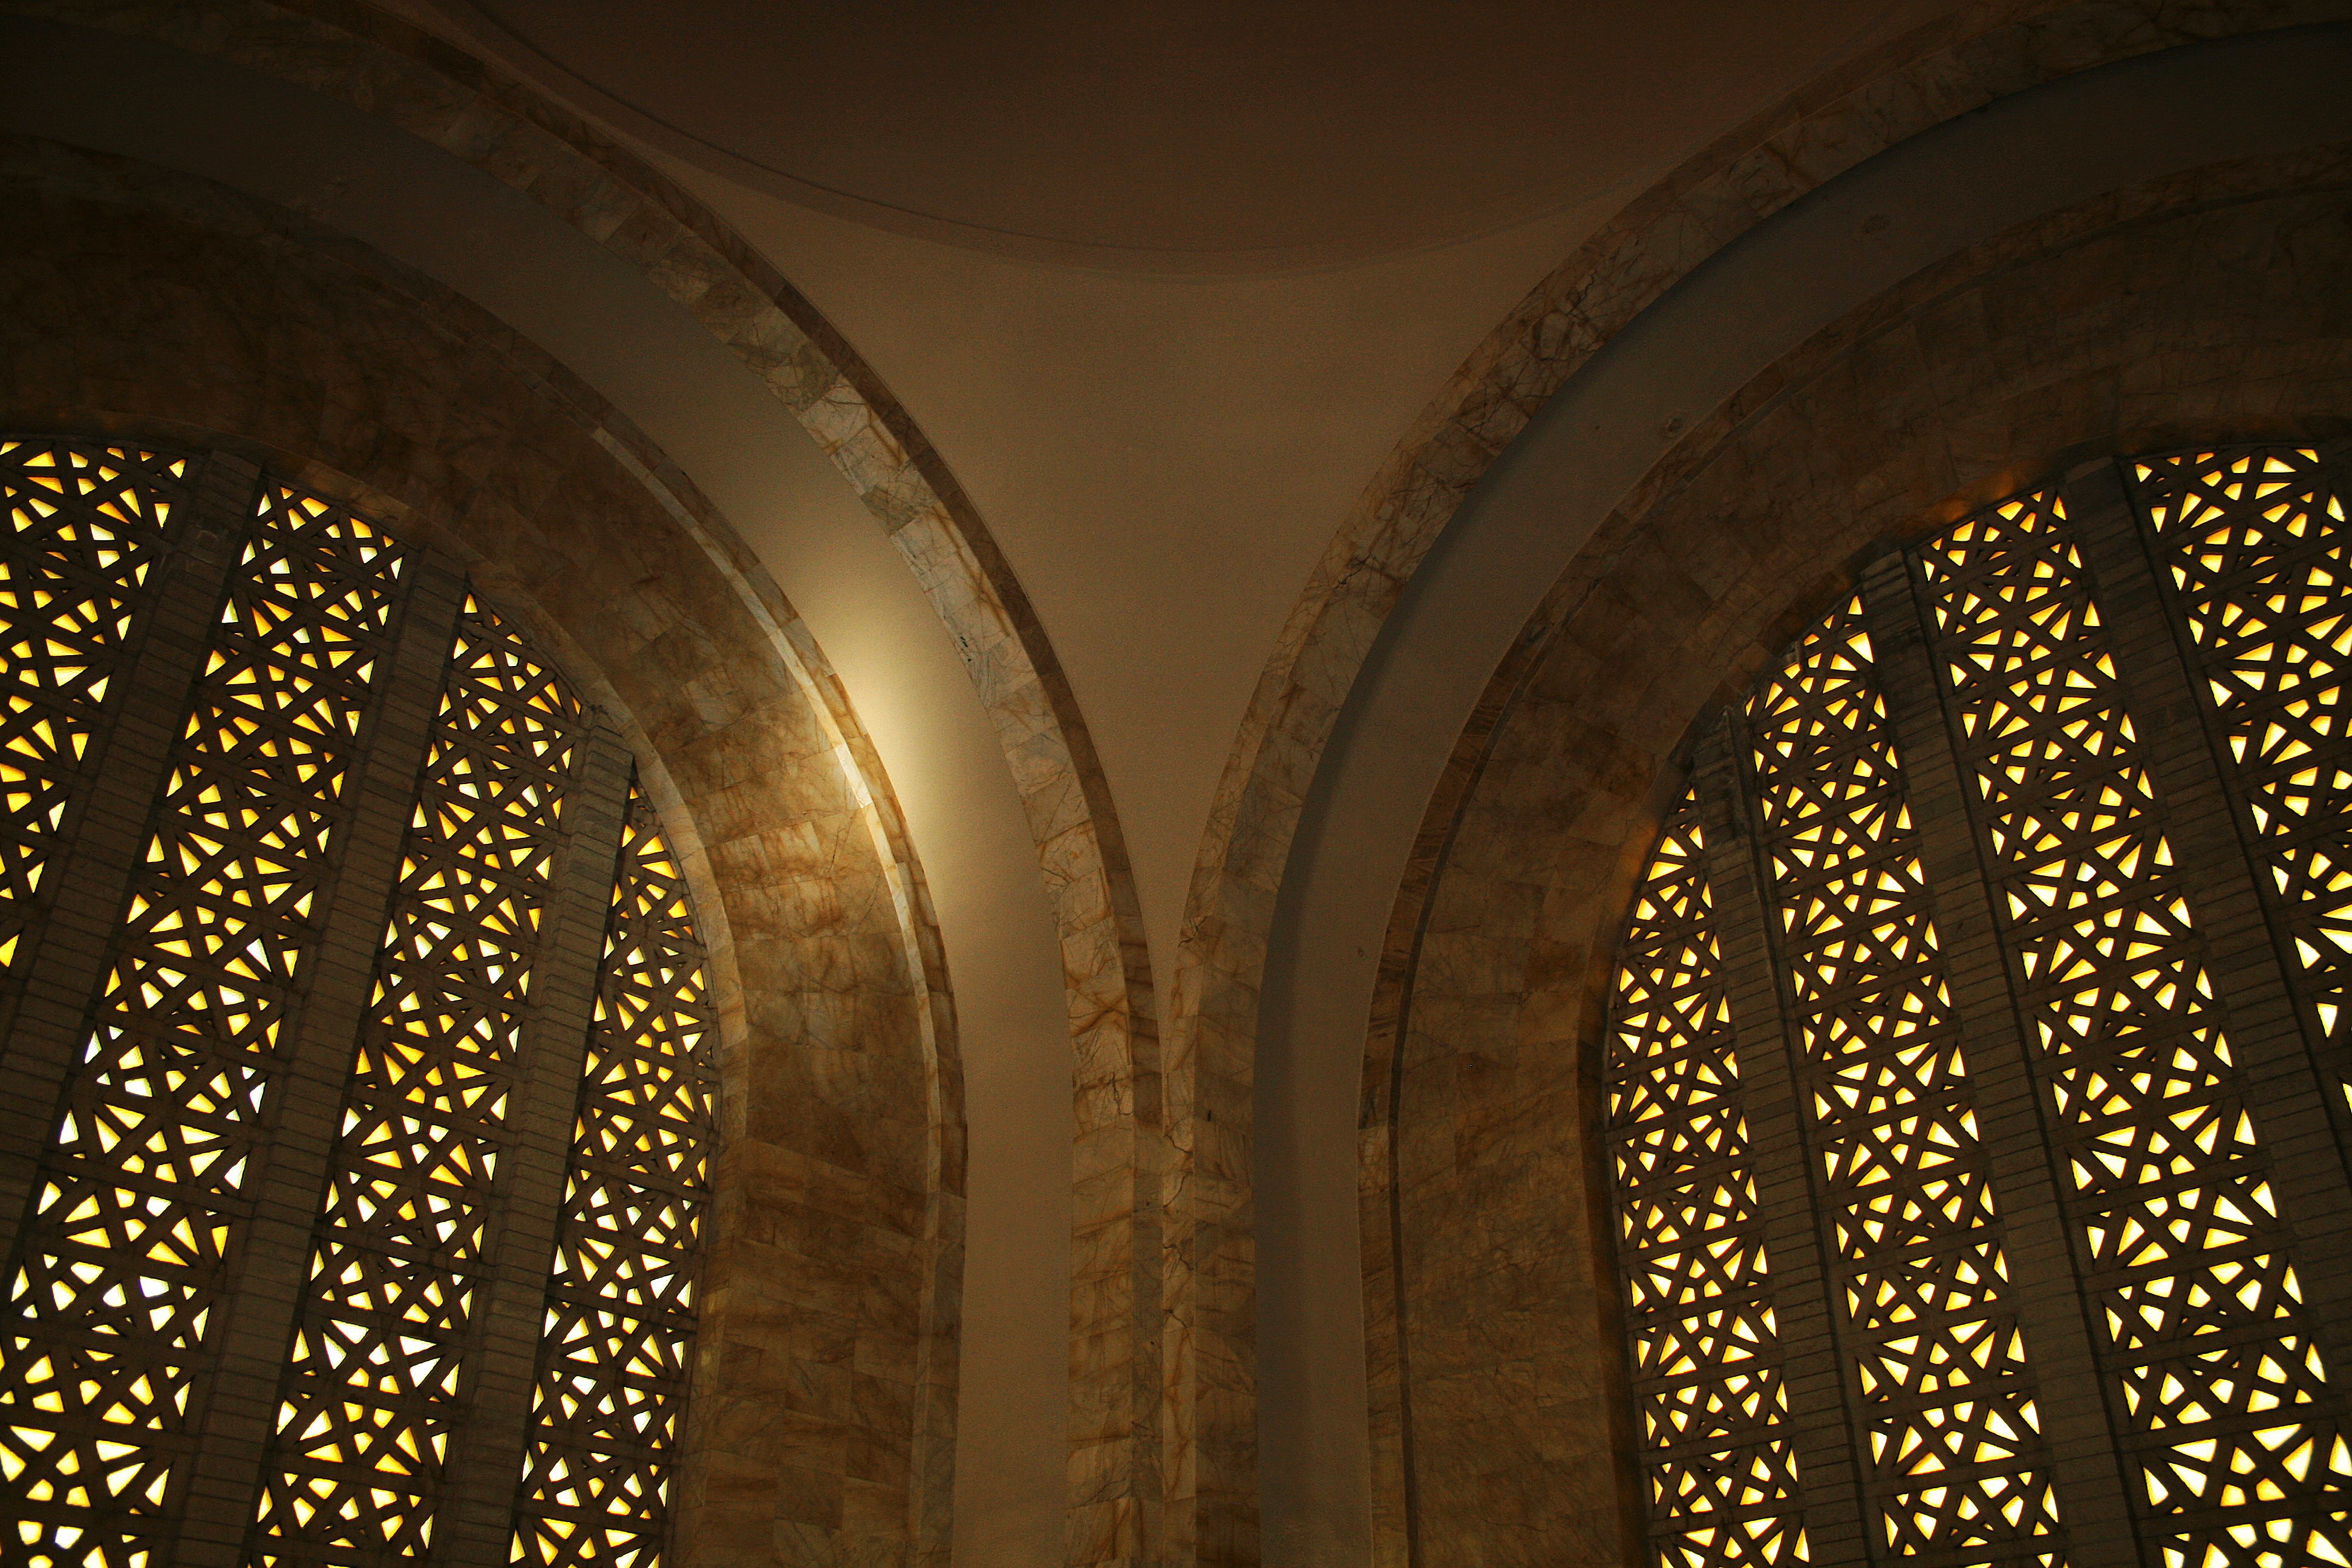
light, architecture, night, interior, atmosphere, monument, arch, darkness, lighting, windows, symmetry, grid, monolith, pioneer, ancient history, voortrekker, voortrekker monument pretoria